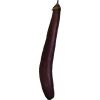
Label: Eggplant long 1